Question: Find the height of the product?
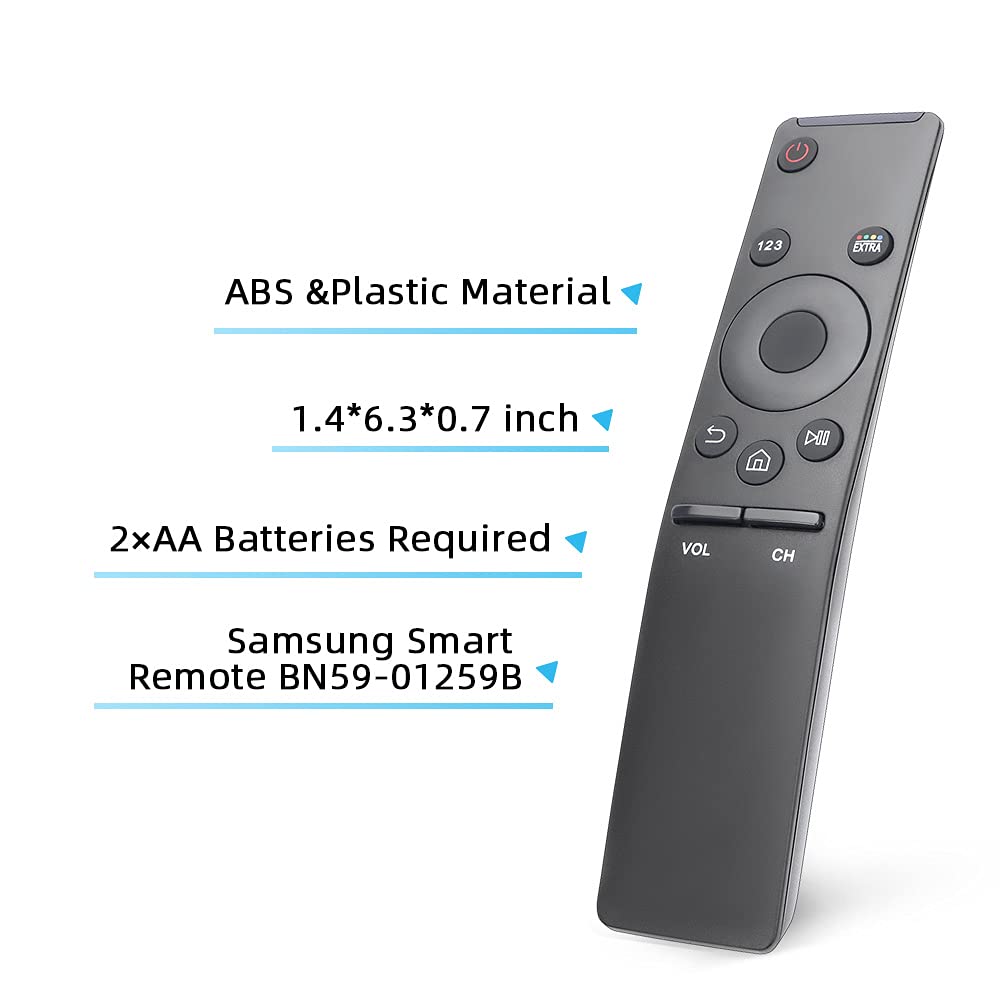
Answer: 0.7 inch